Funke Akindele

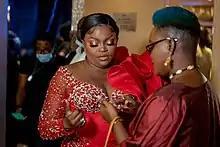
Funke Akindele at 2021 Africa Movie Academy Awards

In 2025, Her movie "Everybody Loves Jenifa" became the highest grossing Nigerian movie of all time, breaking the record of her movie "A Tribe Called Judah."